Rail transport in Vietnam

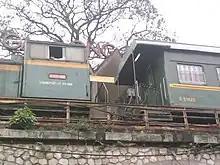
A D4H-462 locomotive in Long Biên Railway Station

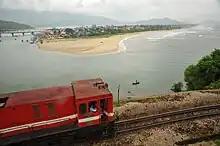
In the foreground, a red diesel locomotive is travelling up a mountain against the backdrop of Lang Co Beach and the sea. In the background are the mountains.

The Vietnamese railway network has a total length of , dominated by the north–south line running between Hanoi and Ho Chi Minh City; as of 2007, 85% of the network's passenger volume and 60% of its cargo volume was transported along this line. There were 278 stations on the Vietnamese railway network as of 2005, 191 of which were located along the north–south line.